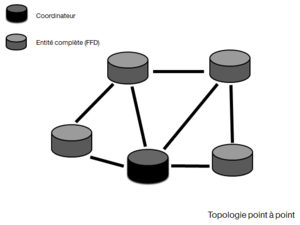
Topologie point à point Zigbee
Les liaisons sans fil à faible consommation énergétique sont de plus en plus utilisées afin de faire fonctionner des équipements connectés ou des réseaux de capteurs.